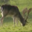
Label: deer